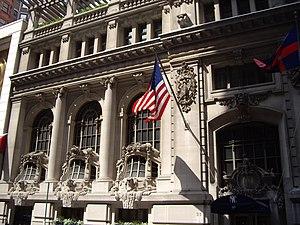
Les National Historic Landmarks de New York sont les sites historiques d'intérêt national de la ville de New York aux États-Unis.